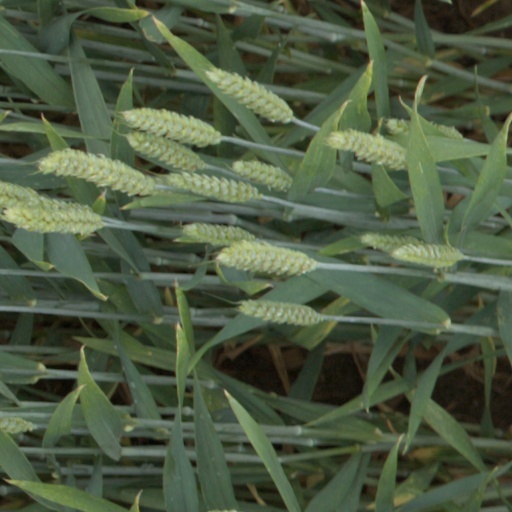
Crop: wheat